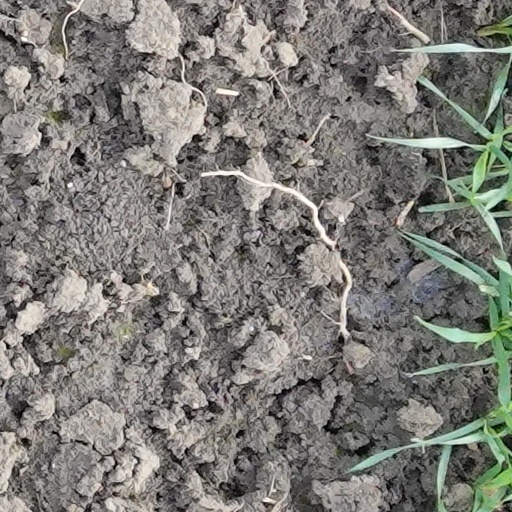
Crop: wheat